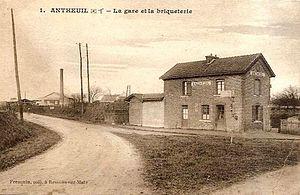
Le bâtiment-voyageurs de la halte d'Antheuil depuis la cour.
La ligne de Compiègne à Roye-Faubourg-Saint-Gilles est une ligne de chemin de fer du réseau ferré français. Elle reliait Compiègne à Roye, à travers les départements de l'Oise et de la Somme, en région Hauts-de-France. La ligne est aujourd'hui fermée à tout trafic et en partie déposée, mais la section de Compiègne à Roye-sur-Matz n'est pas encore déclassée.